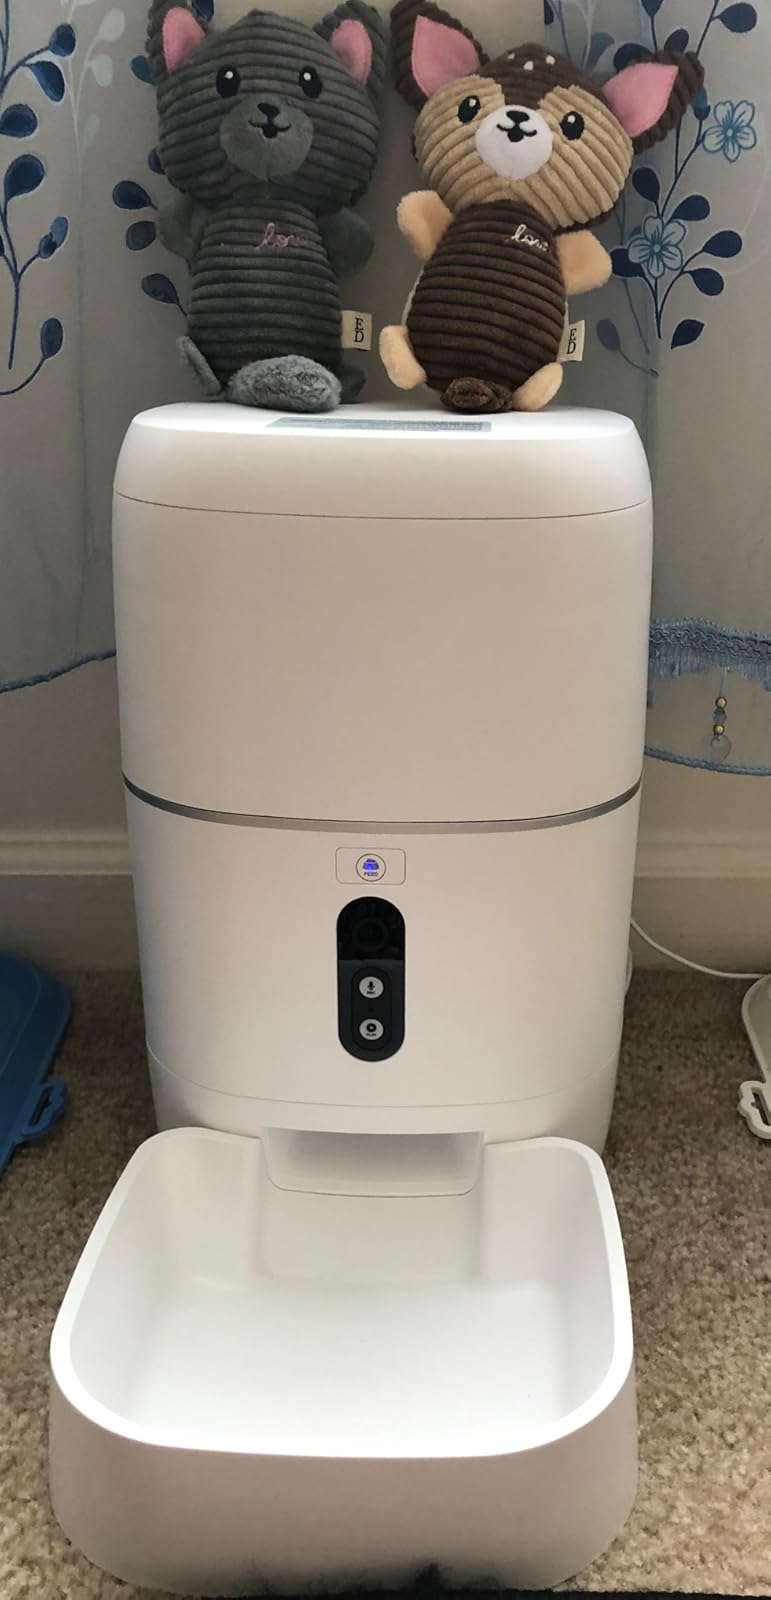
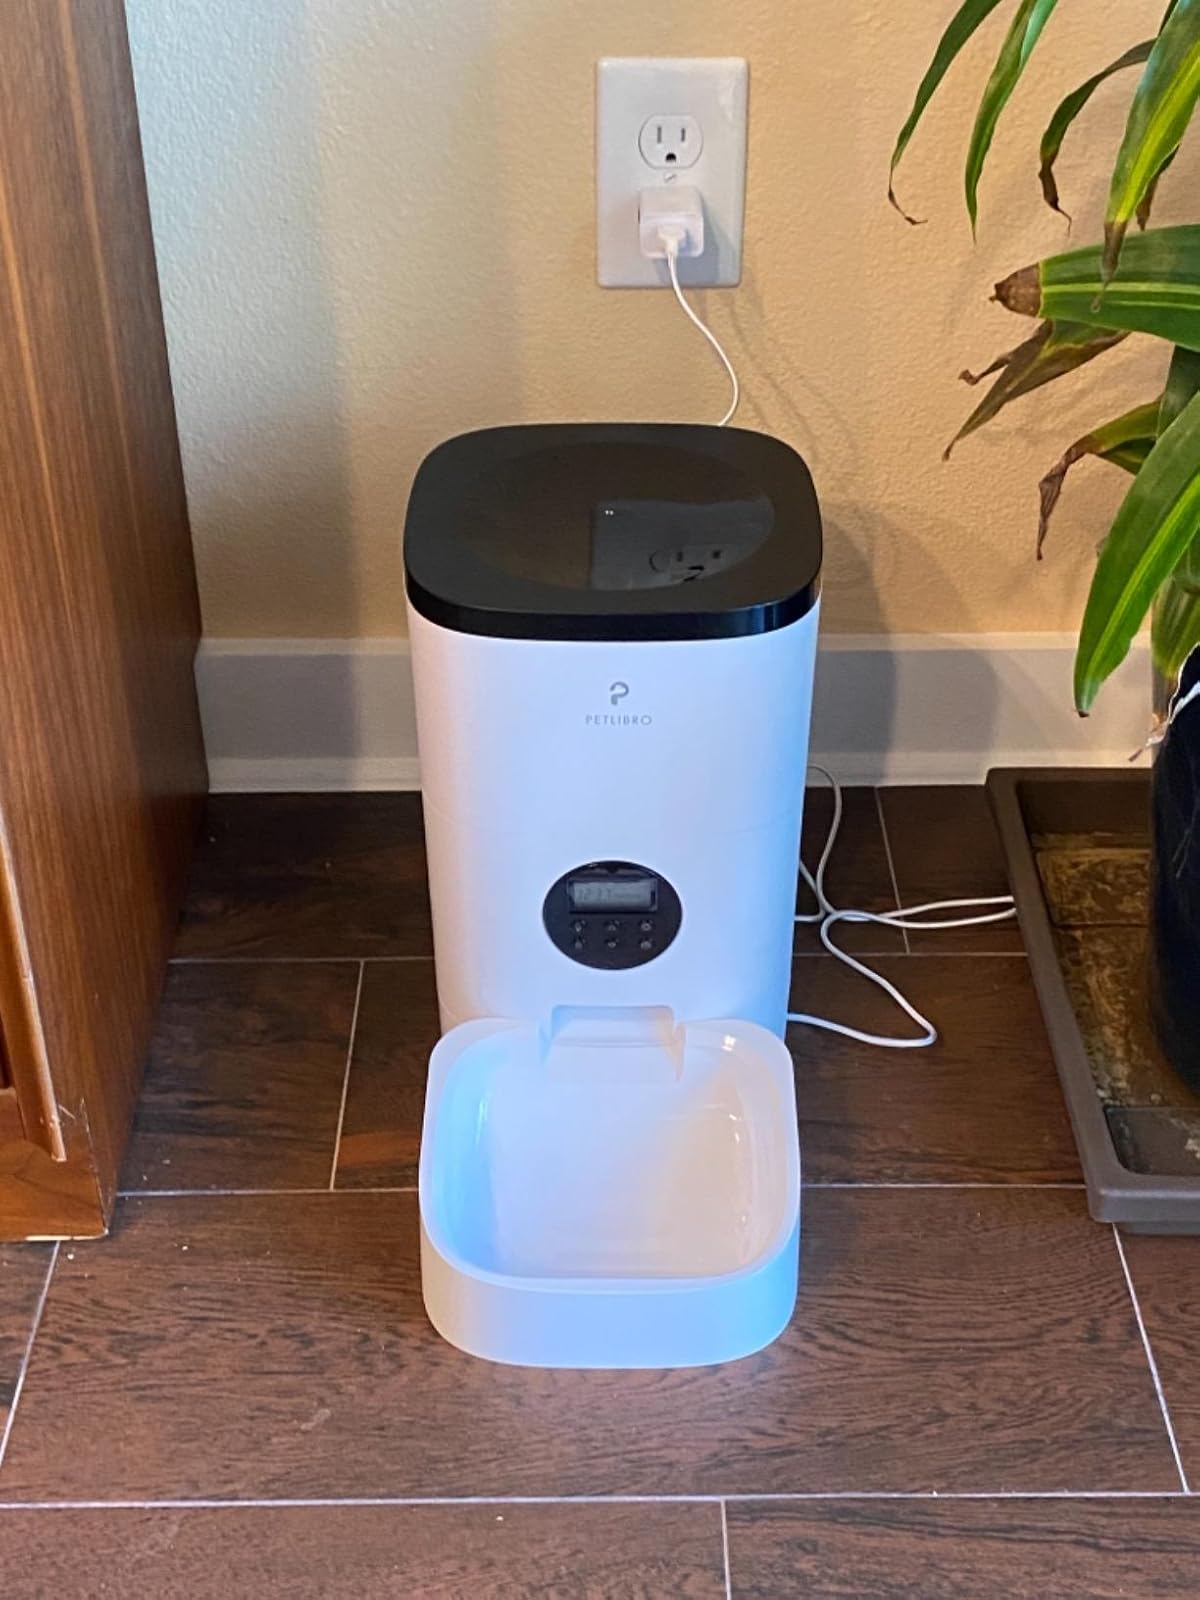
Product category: items_feeder
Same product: no